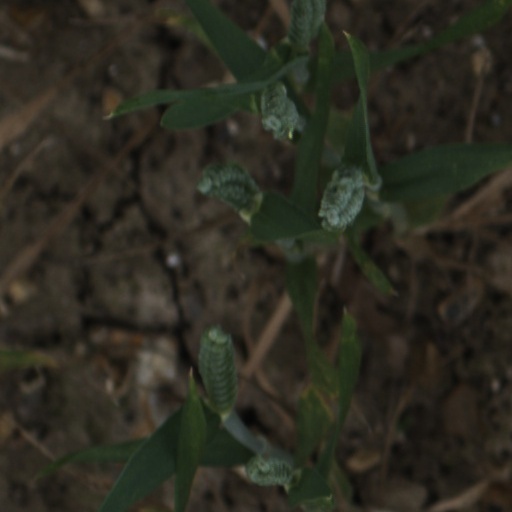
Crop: wheat